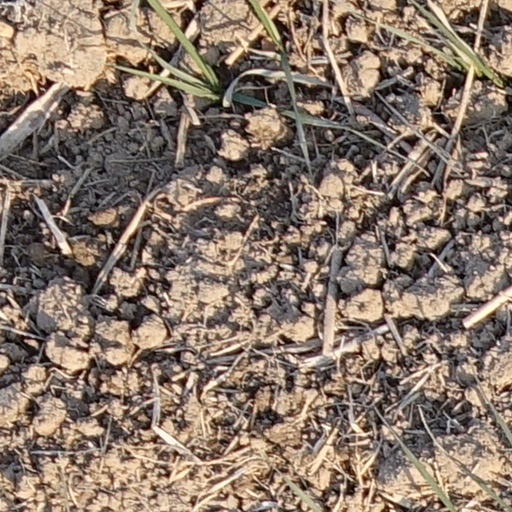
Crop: wheat